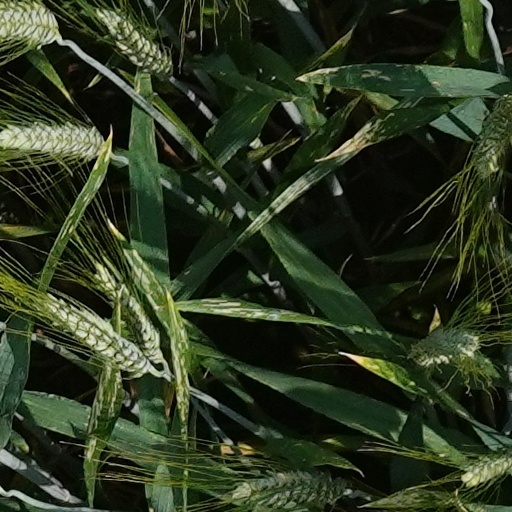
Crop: wheat